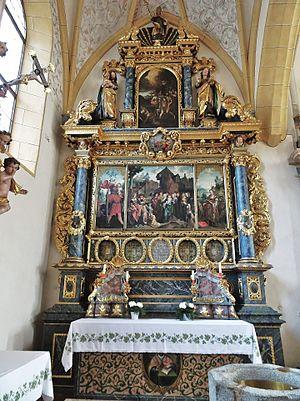
Obervellach est une commune autrichienne du district de Spittal an der Drau en Carinthie. C'est une station climatique reconnue par l'État.